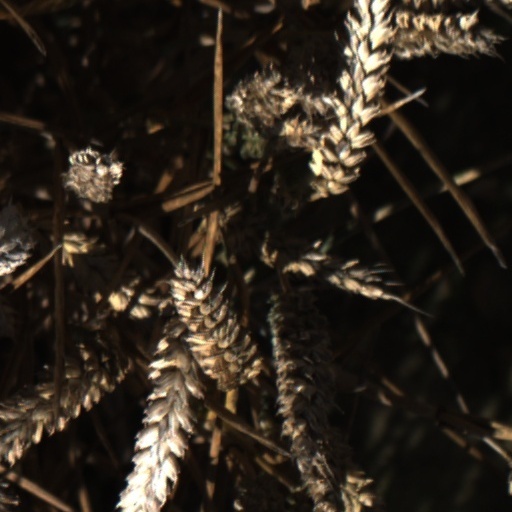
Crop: wheat